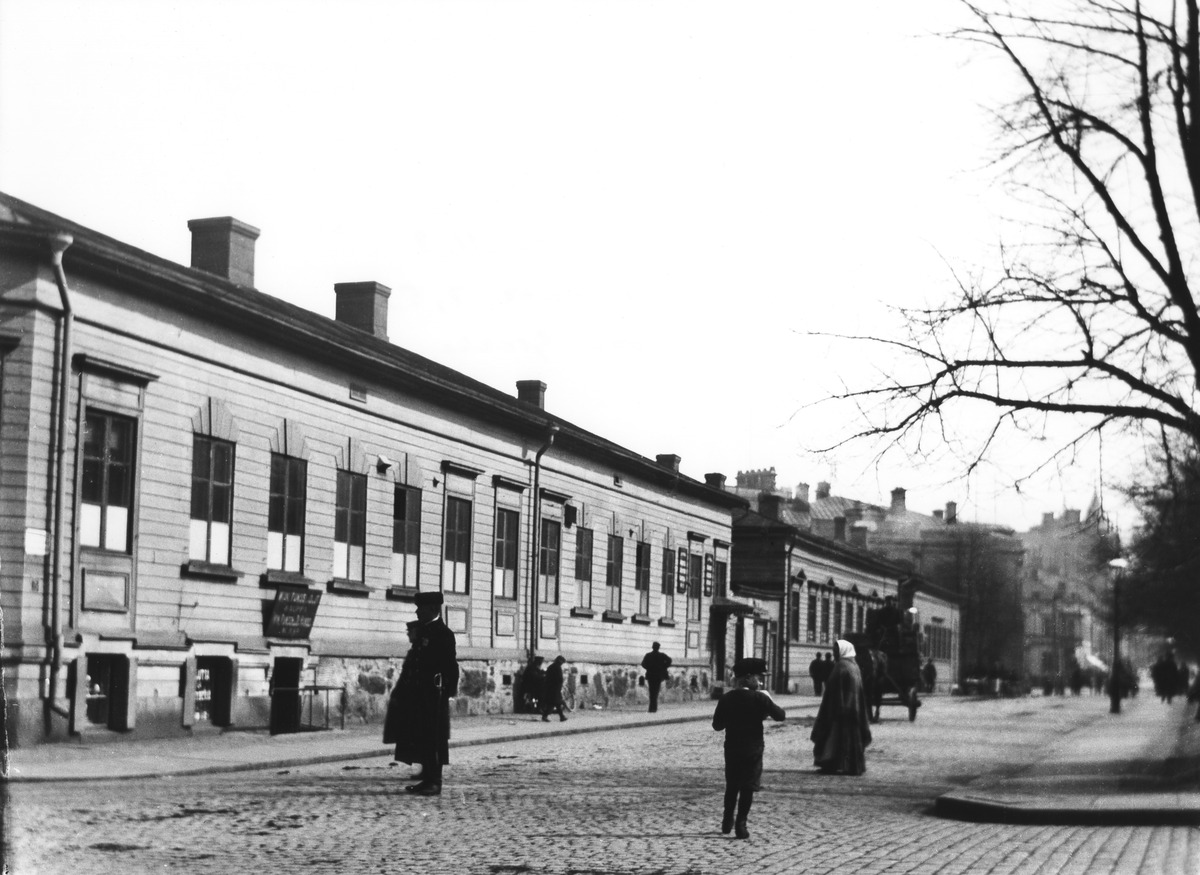
Itäinen Heikinkatu 11, 9 (nykyinen Mannerheimintie 7, 5)
sisällön kuvaus: Itäinen Heikinkatu 11, 9 (nykyinen Mannerheimintie 7, 5). mustavalkoinen
Kuvaaja: von Gericke, Ida Maria, valokuvaaja
Ajankohta: kuvausaika 1907
Paikka: Suomi, Uusimaa, Helsinki, Kluuvi Helsinki, Mannerheimintie 7, 5
Aiheet: puurakennukset, myymälät, jalankulkijat, vuokra-ajurit, hevosajoneuvot, lapset, miehet, naiset